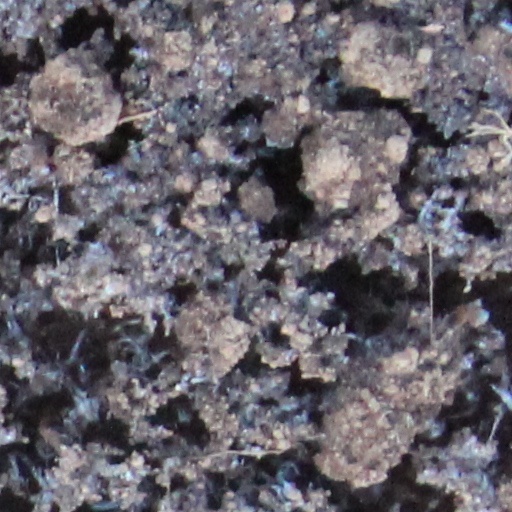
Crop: wheat